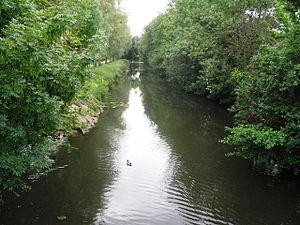
La rivière l'Yerres à Montgeron (91)
Montgeron est une commune française située à dix-neuf kilomètres au sud-est de Paris dans le département de l’Essonne en région Île-de-France. Elle est partagée entre le canton de Vigneux-sur-Seine et celui de Draveil.